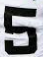
Number: 5